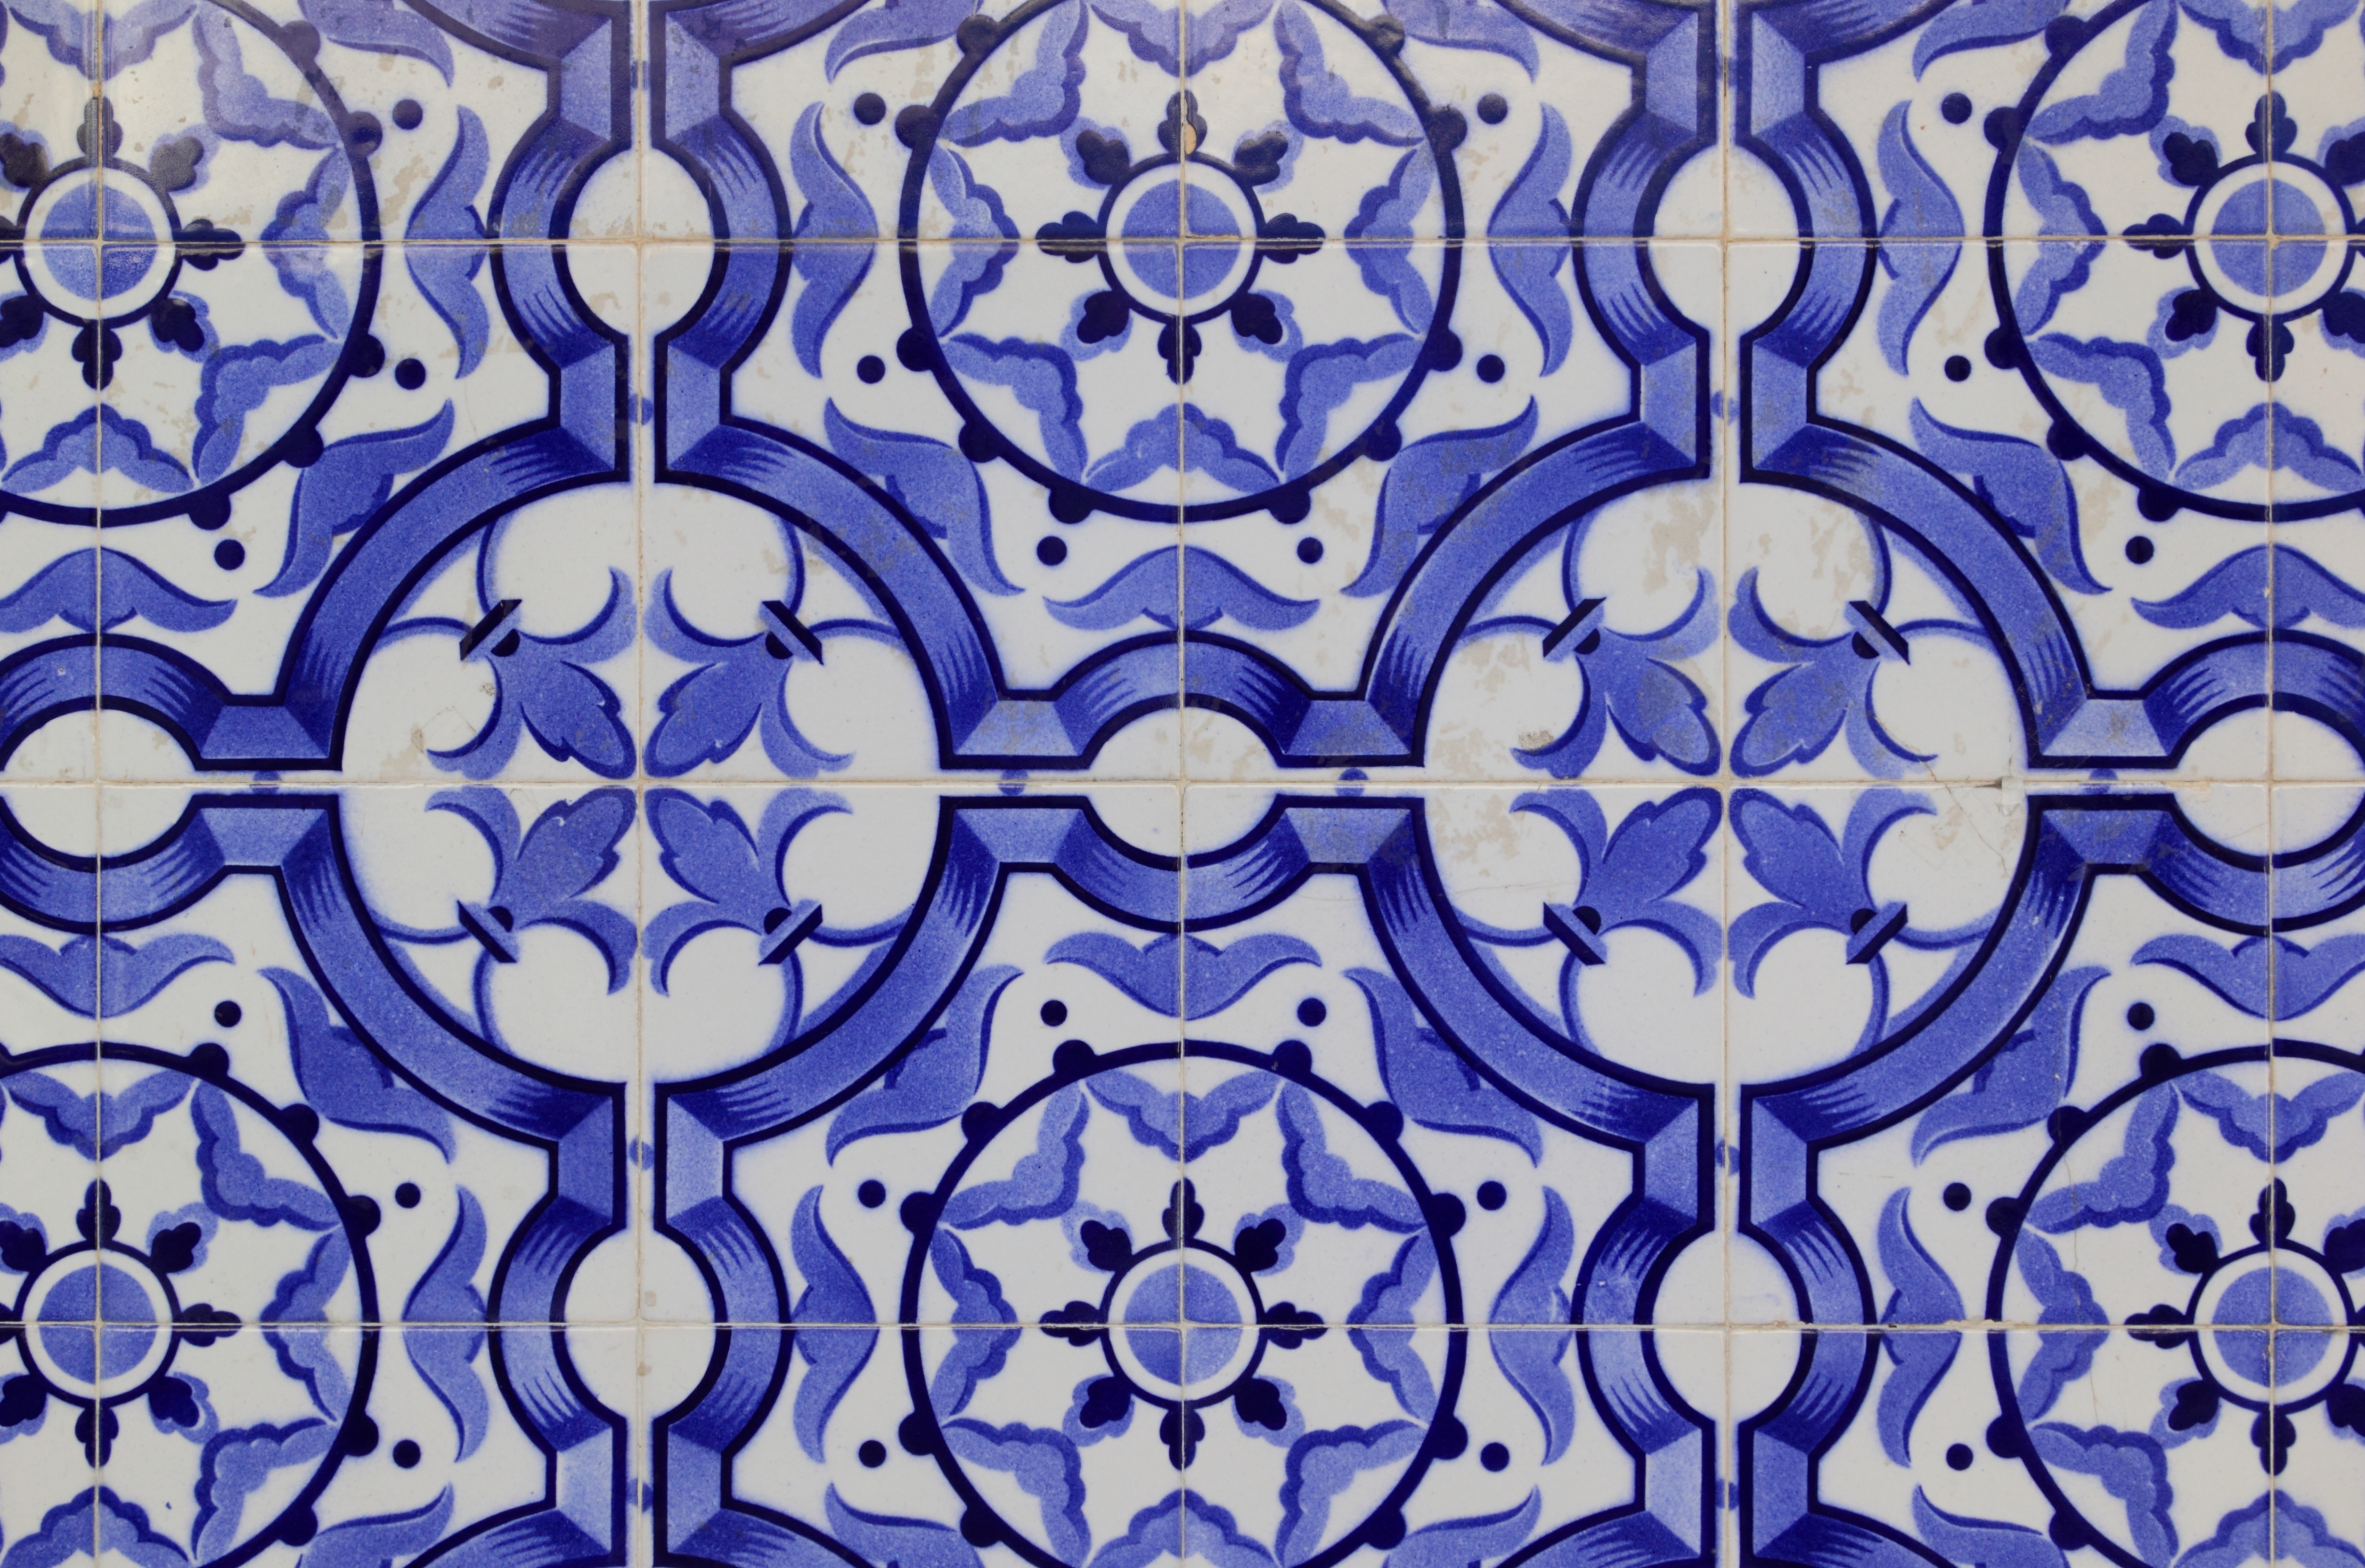
window, glass, wall, pattern, line, ceramic, tile, blue, circle, textile, art, design, symmetry, tiles, portugal, regular, covering, flooring